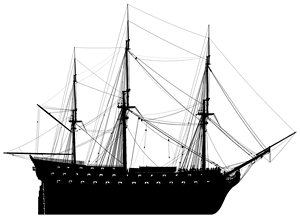
La classe Ardent est une classe de vaisseaux de ligne de 3ᵉ rang armés de 64 canons, conçue pour la Royal Navy par l'architecte naval Thomas Slade. Slade base la conception de cette classe sur le navire capturé aux Français Le Fougueux.